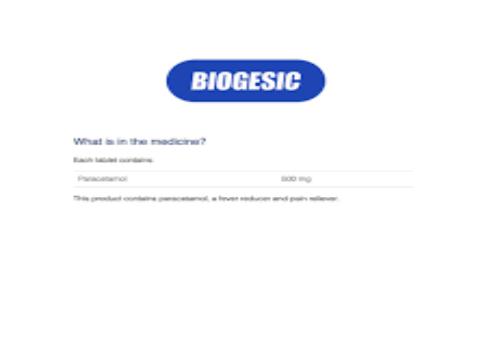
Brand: biogesic
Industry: Medical